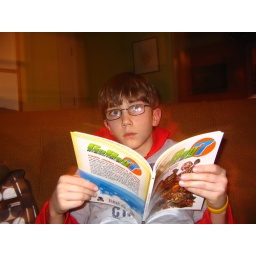
mavrick loves to read. this is the 2nd go boy 7 book he read over the weekend.